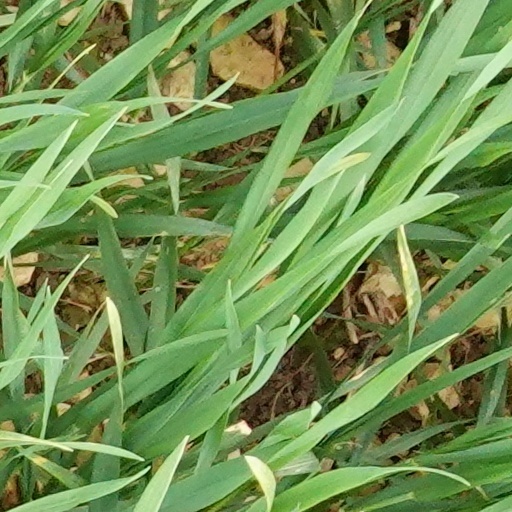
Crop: wheat